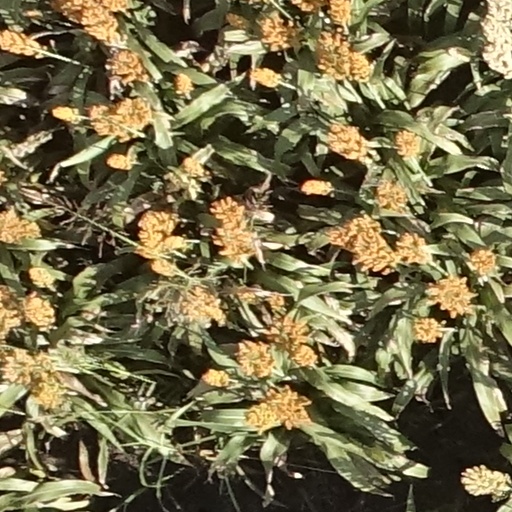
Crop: sorghum